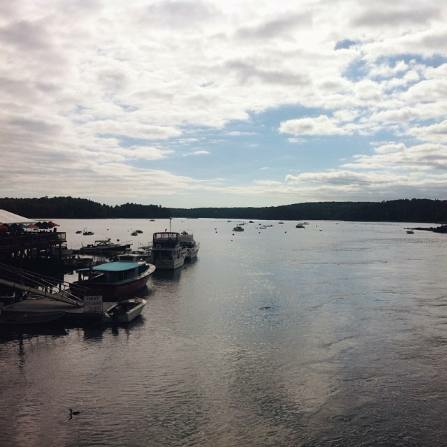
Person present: No